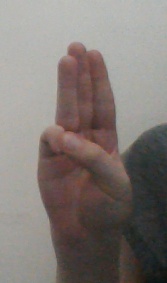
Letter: thaa